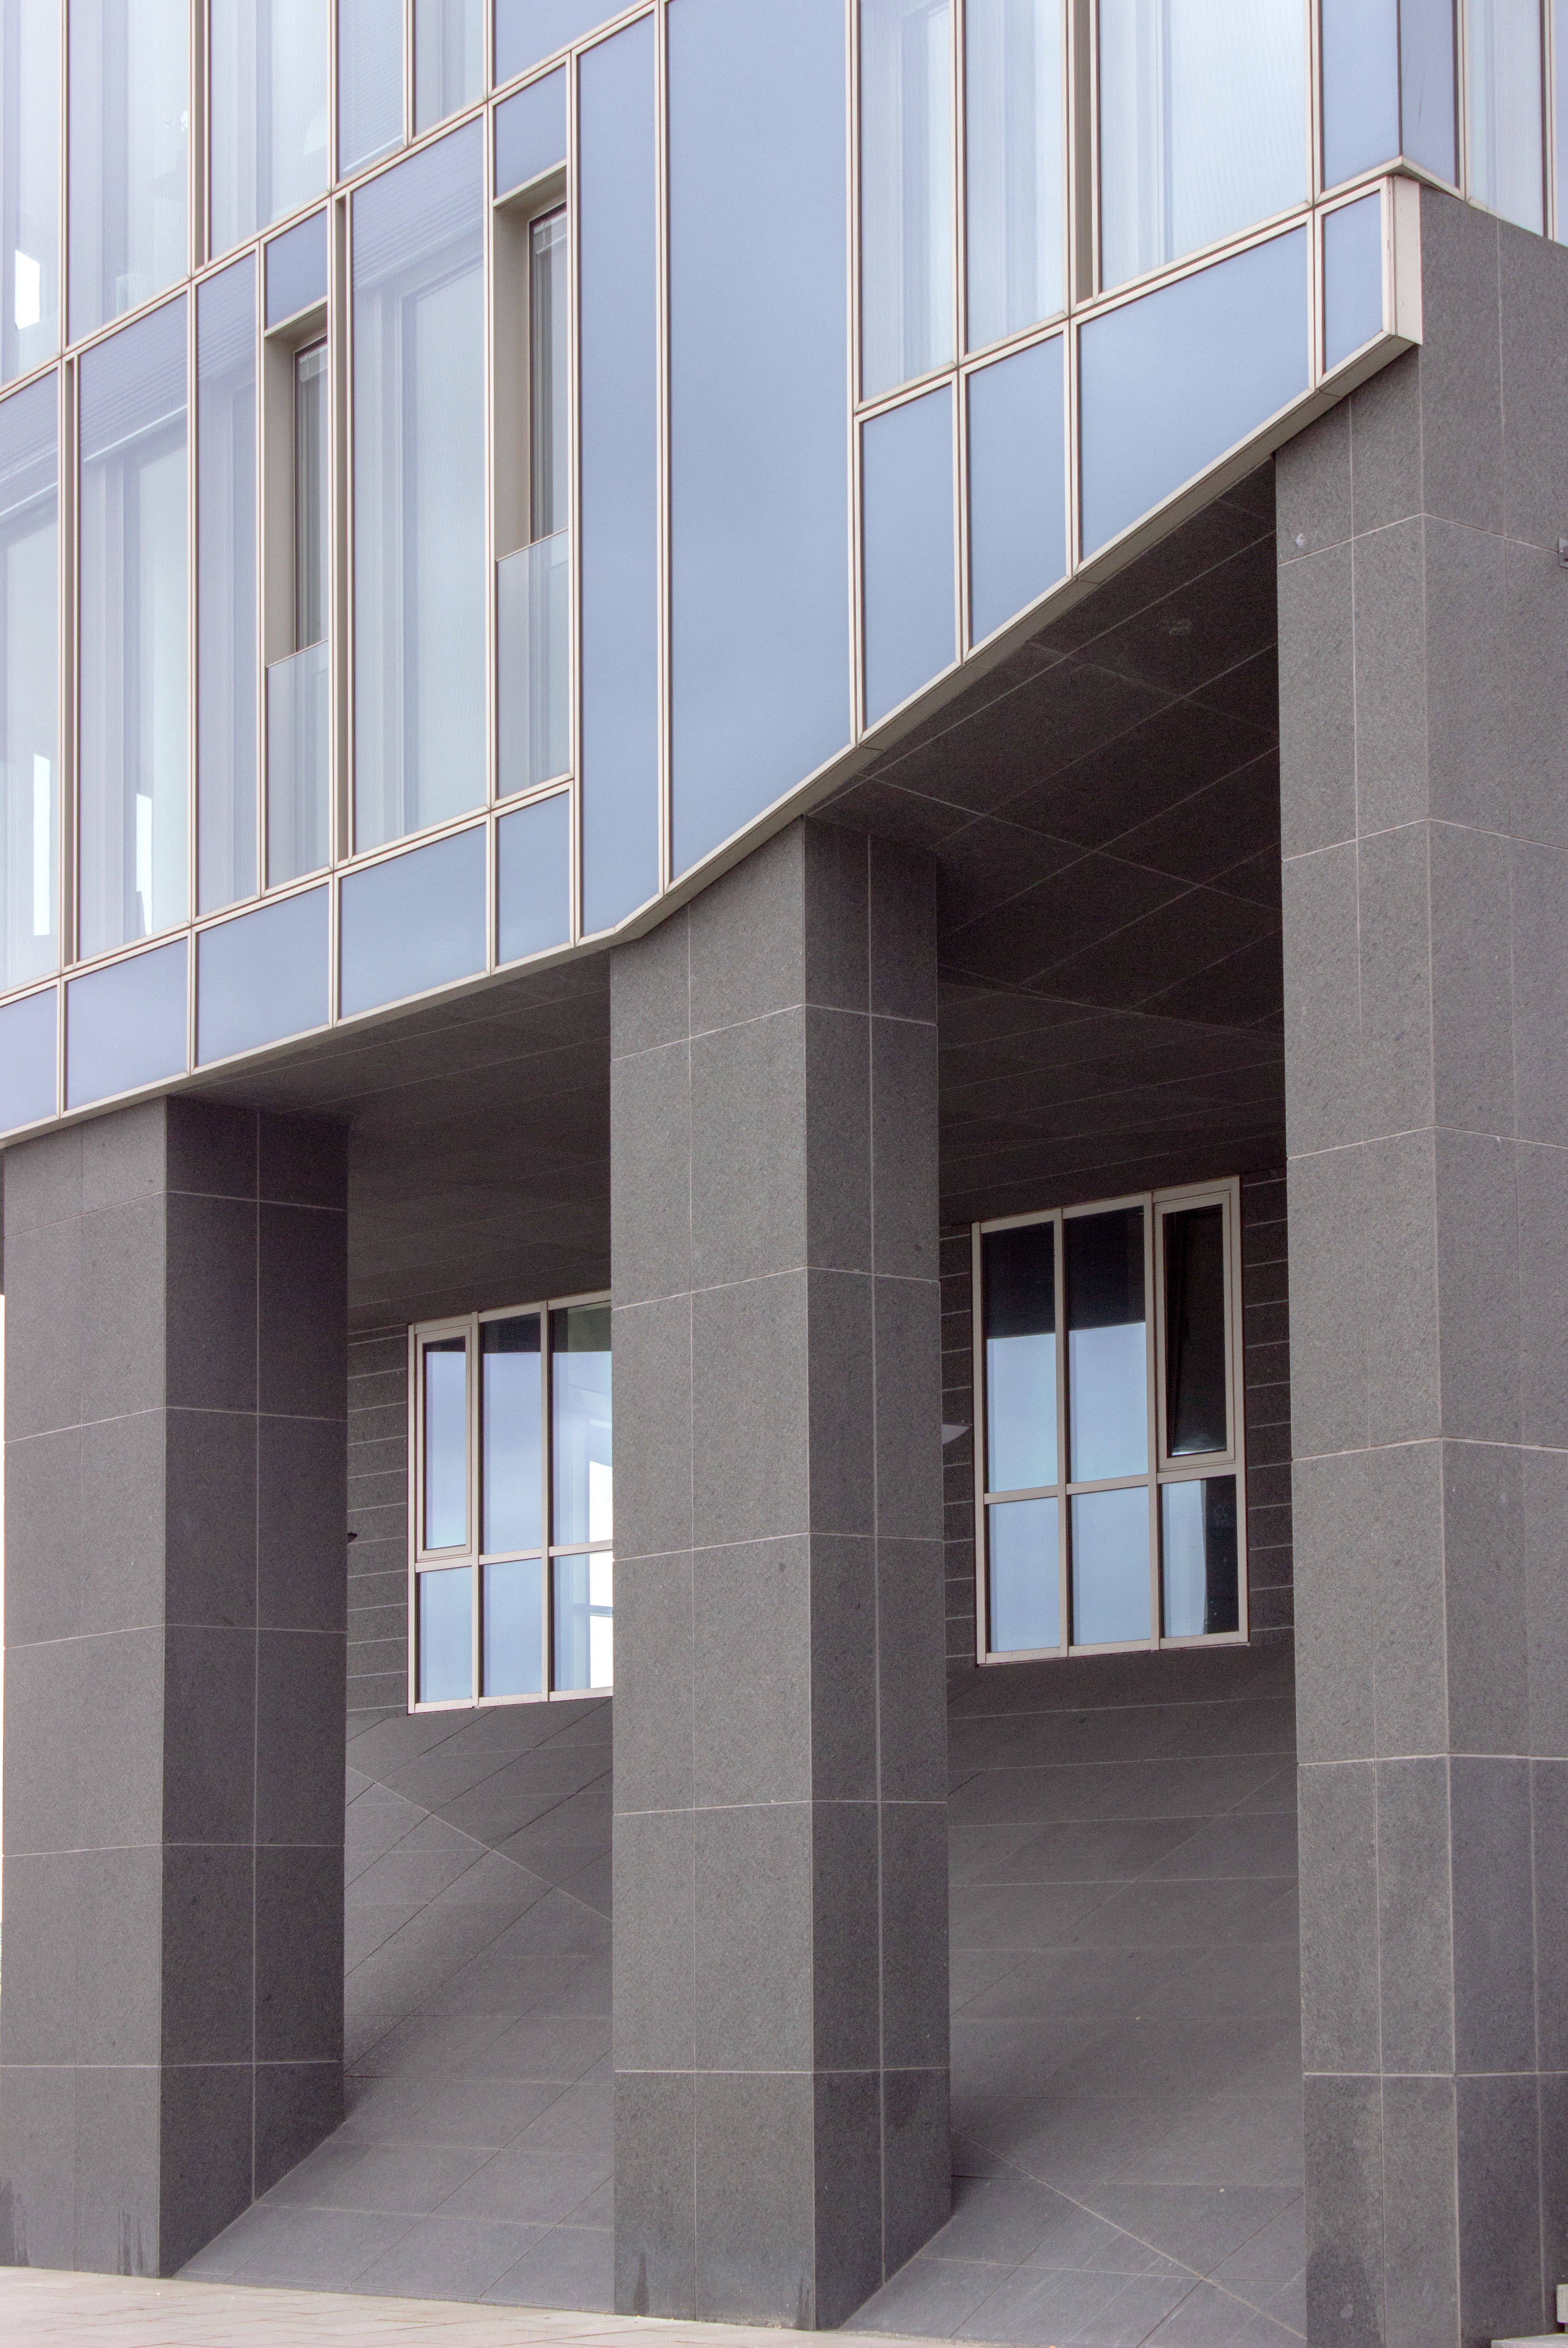
architecture, structure, glass, building, hall, facade, professional, modern, interior design, design, commercial building, headquarters, hamburg, daylighting, brutalist architecture